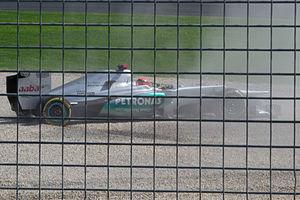
Le Grand Prix automobile d'Australie 2012, disputé le 18 mars 2012 sur le circuit de l'Albert Park à Melbourne, est la 859ᵉ épreuve du championnat du monde de Formule 1 courue depuis 1950. Il s'agit de la vingt-huitième édition du Grand Prix d'Australie comptant pour le championnat du monde de Formule 1, la dix-septième se tenant à Melbourne. Cette épreuve est la manche d'ouverture du championnat 2012.